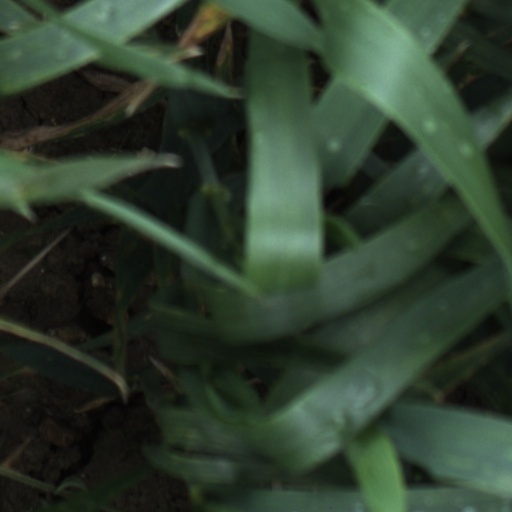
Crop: wheat